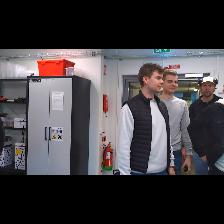
Label: Human